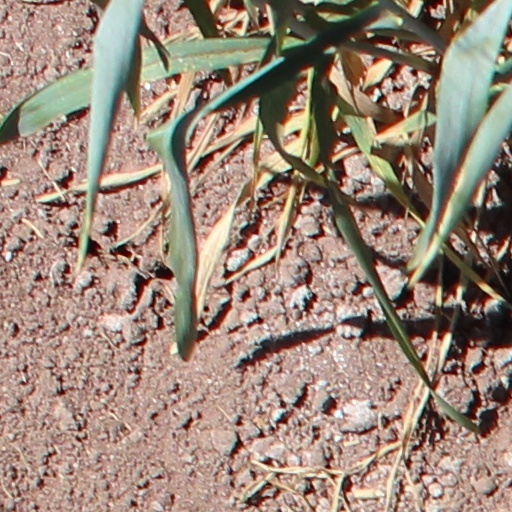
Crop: wheat